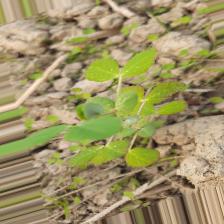
Label: Powdery Mildew